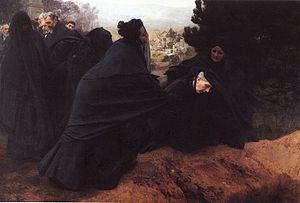
Émile Friant, né à Dieuze le 16 avril 1863 et mort à Paris le 9 juin 1932, est un peintre, graveur et sculpteur naturaliste français.
La consolation est un genre littéraire argumentatif qui a pour objet de consoler des affligés frappés par un malheur, le plus souvent la mort d'un être cher. Ce genre philosophique et rhétorique de l'Antiquité trouve son apogée avec la Consolation de Philosophie de Boèce au début du VIᵉ siècle qui servira de modèle au genre consolatoire prisé aux XVIᵉ et XVIIᵉ siècles et qu’illustre le poème célèbre de François de Malherbe, paru en 1607, Consolation à M. du Périer sur la mort de sa fille : « Ta douleur, du Périer, sera donc éternelle... » Texte sur Wikisource.